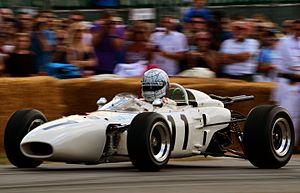
La Honda RA272 est une monoplace de Formule 1 construite par Honda afin de participer au championnat du monde de Formule 1 1965. Il s'agit de la première monoplace japonaise victorieuse en Formule 1 grâce à Richie Ginther au Grand Prix du Mexique.